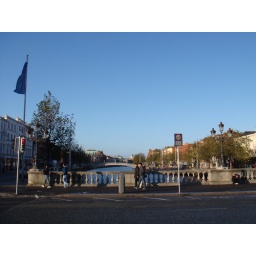
The bridge in the background is the Ha' Penny pedestrian bridge. O'Connell street is the main drag in Dublin.